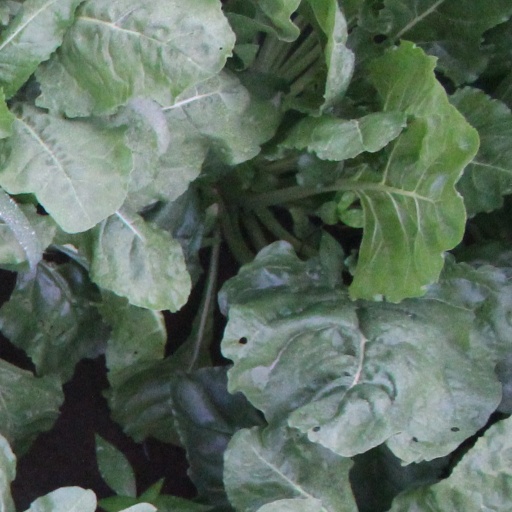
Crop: sugar beet